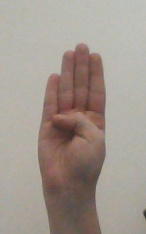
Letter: kaaf